Arrondissements of the Val-de-Marne department

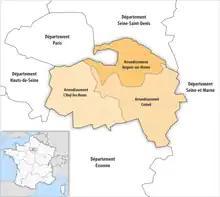
Map of arrondissements of the Val-de-Marne department.

The 3 arrondissements of the Val-de-Marne department are: